Death Laid an Egg

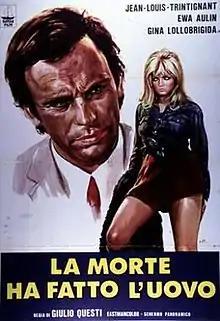
Italian film poster

Death Laid an Egg is a 1968 "giallo" film directed by Giulio Questi. Written by Questi and Franco Arcalli, the film stars Ewa Aulin, Gina Lollobrigida and Jean-Louis Trintignant.